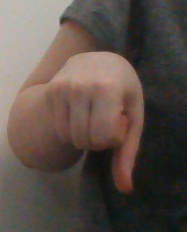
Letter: waw